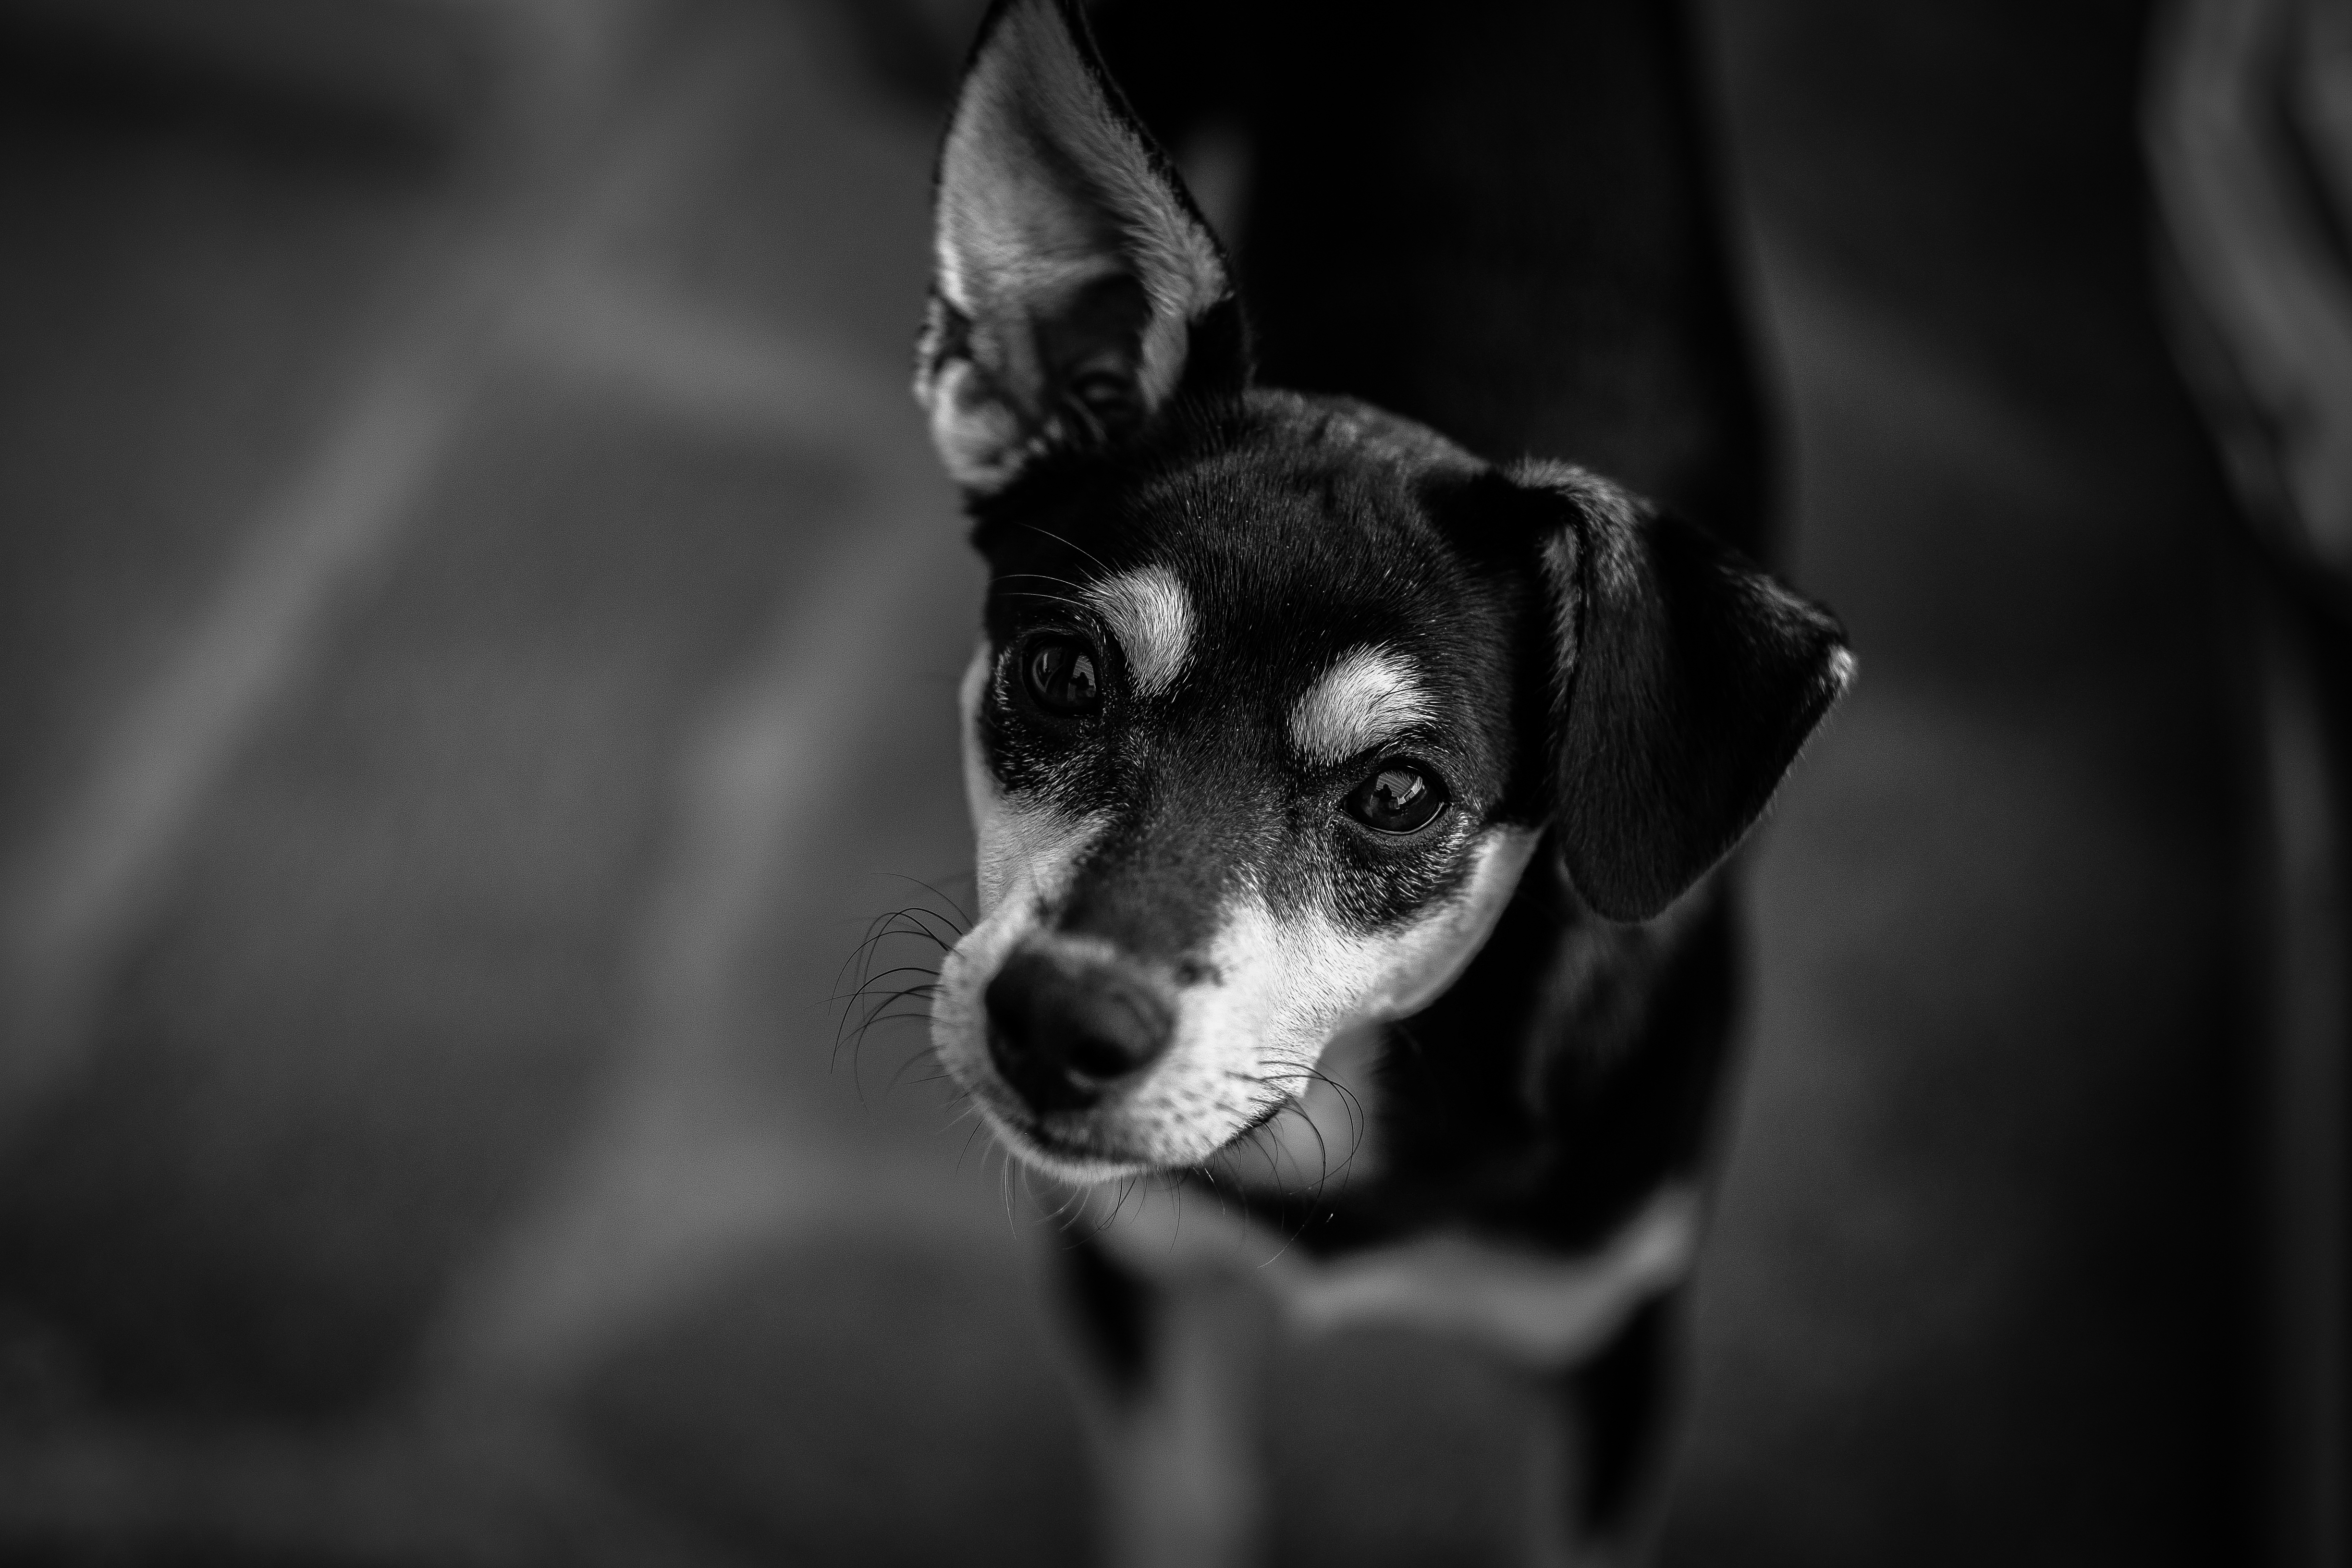
black and white, white, photography, puppy, dog, animal, pet, macro, mammal, black, monochrome, close up, vertebrate, monochrome photography, dog like mammal